Jean-Marie Raymond

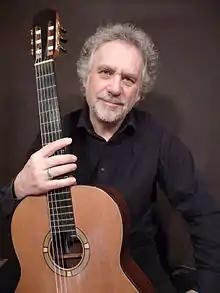

Jean-Marie Raymond (born 1949) is a French classical guitarist, composer, conductor and teacher.